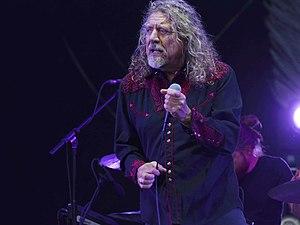
Robert Plant and The Sensational Space Shifters ont livré un set haut en couleurs en 2016.
Le Festival Beauregard est un festival de musique annuel créé en 2009 et se déroulant dans le parc du château de Beauregard à Hérouville-Saint-Clair, dans l'agglomération caennaise.